Adam Kokesh

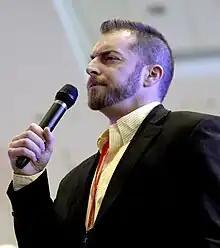
Kokesh in 2013

Adam Charles Kokesh (born February 1, 1982) is an American libertarian political activist, radio host, and author. He was a candidate in the U.S. 2020 Libertarian Party presidential primaries, running on the single-issue platform of an "orderly dissolution of the federal government."